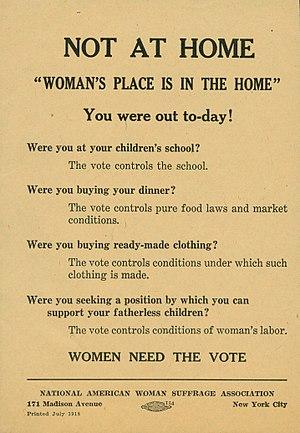
La National American Woman Suffrage Association était une association américaine de promotion du droit de vote des femmes, créée en février 1890. Elle résultait de la fusion de la National Woman Suffrage Association et de l'American Woman Suffrage Association. Elle était composée d'environ 7 000 membres à sa création et en aurait compté jusqu'à 2 millions au plus fort de sa popularité, en faisant la plus grande organisation bénévole du pays.